Bangerz Tour

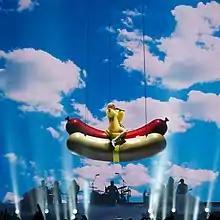
Cyrus performing "Someone Else"

During an outfit change, a black and white video interlude of a partially dressed Cyrus making several poses while wearing sexual bondage, with the track "Fitzpleasure" by Alt-J playing in the background was shown on the video screen. However, after May 1, a short film called "Miley Cyrus: Tongue Tied", playing 30s' "Stockholm Syndrome" featuring Zoe, played instead. Cyrus then appeared on a smaller stage at the back of the arena in an oversized shirt with her face on it for a performance of "Rooting for My Baby". She then performed covers of "Hey Ya!" by Outkast and "Jolene" by Dolly Parton. After exiting the B stage, an unreleased track titled "Pretty Girls (Fun)" played while the LA Bakers appeared on the main stage dancing and twerking to the song. Cyrus then re-appeared on the main stage for a performance of "23" by Mike Will Made It (in which Cyrus was a featured artist). Cyrus then had a brief outfit change before performing "On My Own" where she was surrounded by her dancers dressed as colorful animals, and "Someone Else" where she rode a flying hot dog above the audience. Following this, she re-appeared in a white leotard to perform "We Can't Stop" and "Wrecking Ball" followed with dark blue lasers being projected from behind the video screen. For the encore she came back on stage in an American themed outfit wearing a short blonde wig and a cowboy hat for the performance of "Party in the U.S.A." while some of her dancers were dressed as the Statue of Liberty, Abraham Lincoln, the Liberty Bell and Mount Rushmore. Cyrus then said her goodbyes to the audience and exited the stage while fireworks were shot into the sky with elements of the United States National Anthem playing in the background.